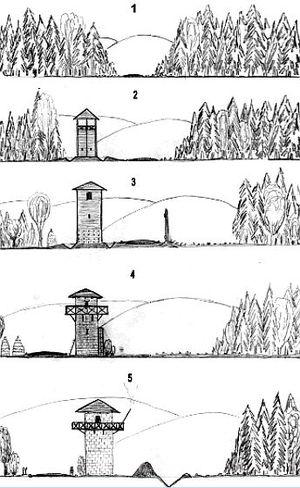
Les monts de Souabe et Franconie ou la Forêt souabe-franconienne est une zone montagneuse de basse altitude au nord-est du Bade-Wurtemberg. Le point culminant est la Hohe Brach avec 586 m d’altitude dans la forêt de Mainhardt. Ils font partie intégrante de la cuesta souabe, pendant allemand des cuestas de Lorraine. Ils sont composés de plusieurs petits massifs de faible altitude très boisés dont la jonction est assurée par des vallons de petits cours d’eau qui entaillent plus des hauts plateaux que de vrais sommets. En raison de sa configuration géologique du Keuper moyen et inférieur marqué par le grès à roseaux et la dolomie, des thalwegs torrentiels incisent les parties supérieures en formant des cascades sur rochers dénudés et des vallons en V très inaccessibles qu’on désigne localement par le terme « Klinge ».